Kim Noakes

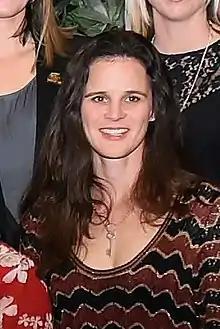
Noakes (now Archibald) in 2018

Kimberley Noakes (now Archibald; born 3 October 1982) is a New Zealand field hockey player who competed in the 2008 Summer Olympics. Noakes was born in Auckland.